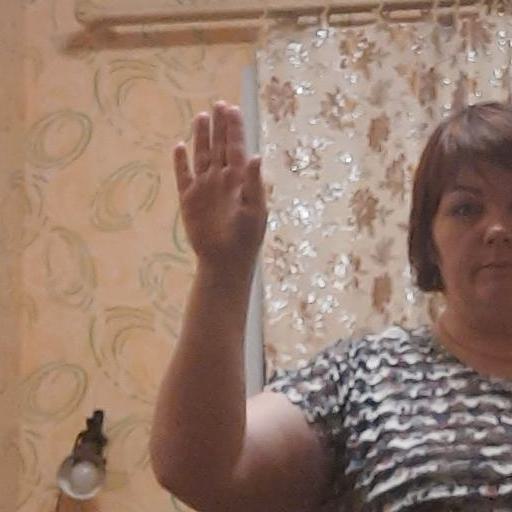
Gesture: stop